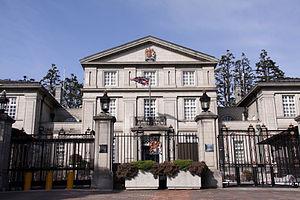
Les représentations diplomatiques britanniques constituent un des plus grands réseaux diplomatiques dans le monde. Notez que les missions diplomatiques britanniques dans les capitales des autres pays du Commonwealth britannique sont appelées « hauts-commissariats » ; le terme « ambassade » est réservé pour les missions diplomatiques dans les capitales du reste du monde.
Chiyoda est un des 23 arrondissements spéciaux de Tokyo, créés le 15 mars 1947 pour réorganiser l'ancienne municipalité dissoute. L'arrondissement est parfois surnommée premier arrondissement de Tokyo par certains Japonais. L'arrondissement se situe dans l'hypercentre de Tokyo, autour du palais impérial, il renferme la plupart des hauts lieux de la politique japonaise : le Parlement, la résidence du Premier ministre, la cour suprême, ainsi que de nombreux ministères et bâtiments administratifs. Le sanctuaire de Yasukuni destiné à rendre hommage à quiconque « ayant donné sa vie au nom de l'empereur du Japon » se trouve également sur son territoire. Par ailleurs, il comprend de nombreux sièges sociaux et de banques. Il y a également du côté ouest du palais des quartiers résidentiels de prestige, notamment Bancho, Kudanminami, Kudankita ou bien Kojimachi. De nombreux hôtels de luxe sont sur l'arrondissement : l'Hôtel impérial, The Peninsula Tokyo, Hoshinoya Tokyo, Shangri-la Tokyo, Tokyo Station Hotel, Palace Hotel, Four Seasons Hotel Tokyo.